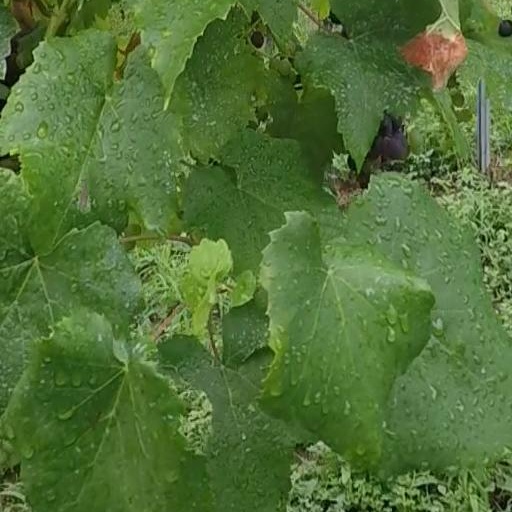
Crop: grape